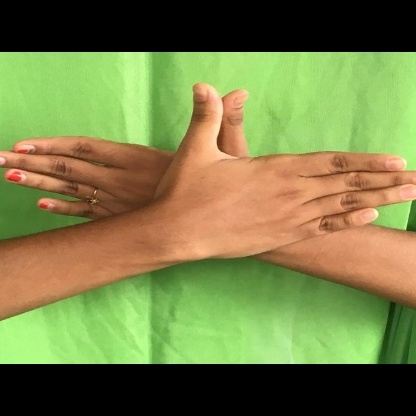
Mudra: Garuda